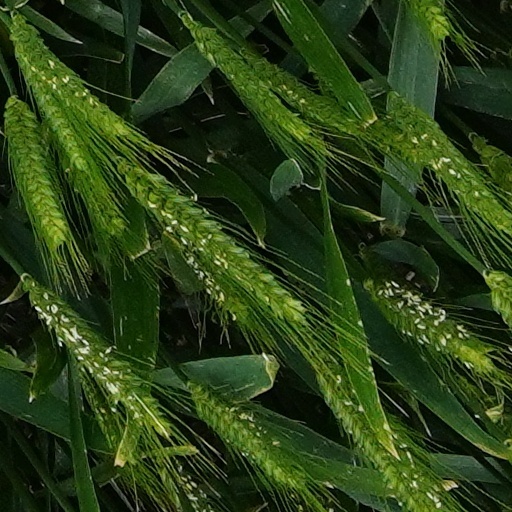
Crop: wheat